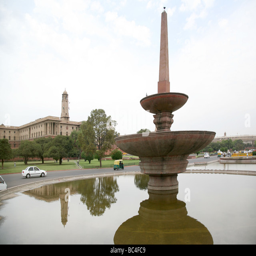
a fountain designed by architect in front